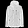
Label: Coat